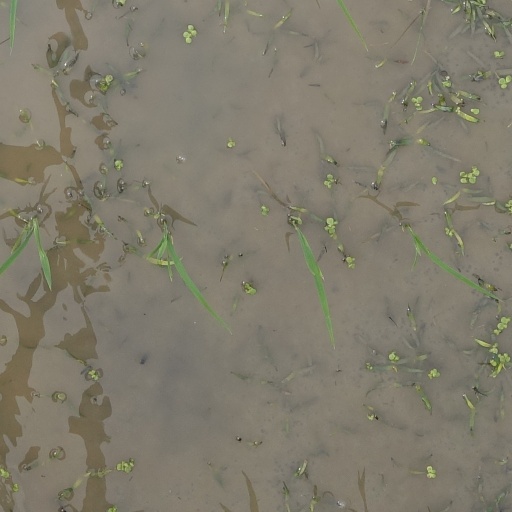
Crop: rice